Battle of the Frigidus

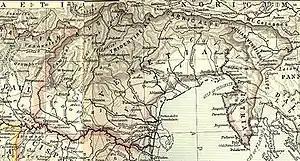
Map showing the "Frigidus River" north east of Aquileia

On 15 May 392, the western emperor, Valentinian II, was found dead at his residence in Vienne, Gaul. His "magister militum", Arbogast, informed Theodosius, the eastern emperor and Valentinian's brother-in-law, that the young emperor had committed suicide. Tensions between the two-halves of the empire were heightened further that summer. Arbogast made several attempts to contact Theodosius, but apparently none got further than the ears of the Eastern praetorian prefect, or chief minister, Rufinus. The responses that Arbogast received from Rufinus were unhelpful. Theodosius himself was slowly coming to the belief that Valentinian had been murdered, in no small part because his wife Galla was convinced her brother's death was caused by treachery. For his part, Arbogast had few friends in the Eastern court, although his uncle Richomeres was chief commander of the eastern cavalry. As it appeared increasingly likely that whatever course Theodosius decided upon would be hostile towards Arbogast, the Frank decided to make the first move.